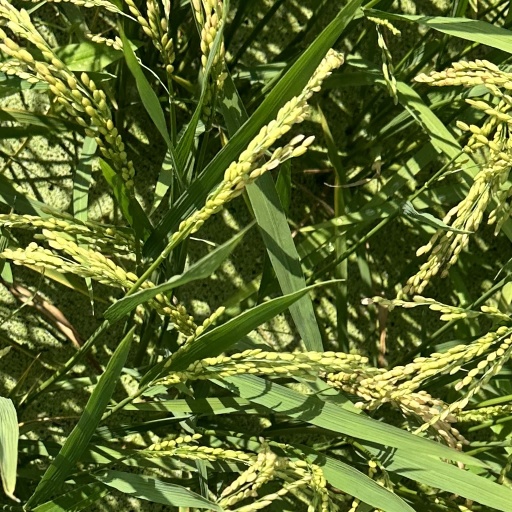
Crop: rice